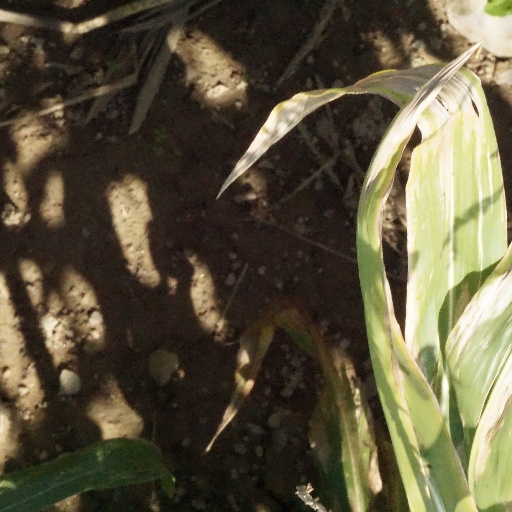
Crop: maize; corn